Galeas per montes

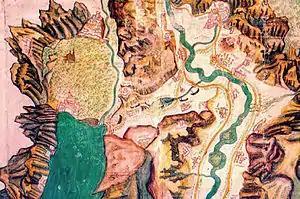
Map of the route taken between Rovereto and Torbole

Galeas per montes (galleys across mountains) is the name given to a feat of military engineering made between December 1438 and April 1439 by the Republic of Venice, when several Venetian ships, including galleys and frigates were transported from the Adriatic Sea to Lake Garda. The operation required towing the ships upstream on the river Adige until Rovereto, then transporting the fleet by land to Torbole, on the Northern shores of the lake. The second leg of the journey was the most remarkable achievement, requiring a land journey 20 km through the Loppio Lake and the narrow .